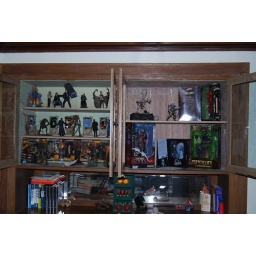
Toys on display in the office - windowed doors open wide!